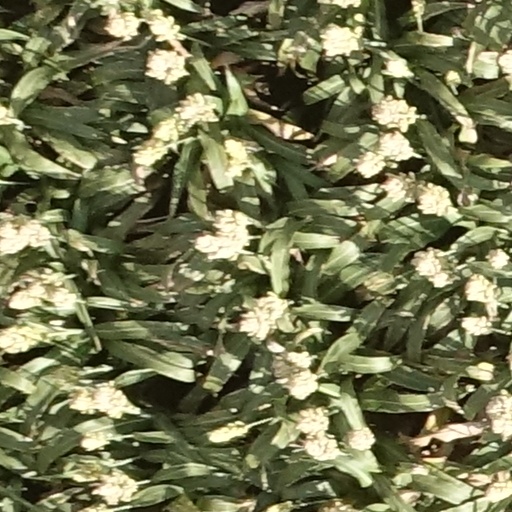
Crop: sorghum